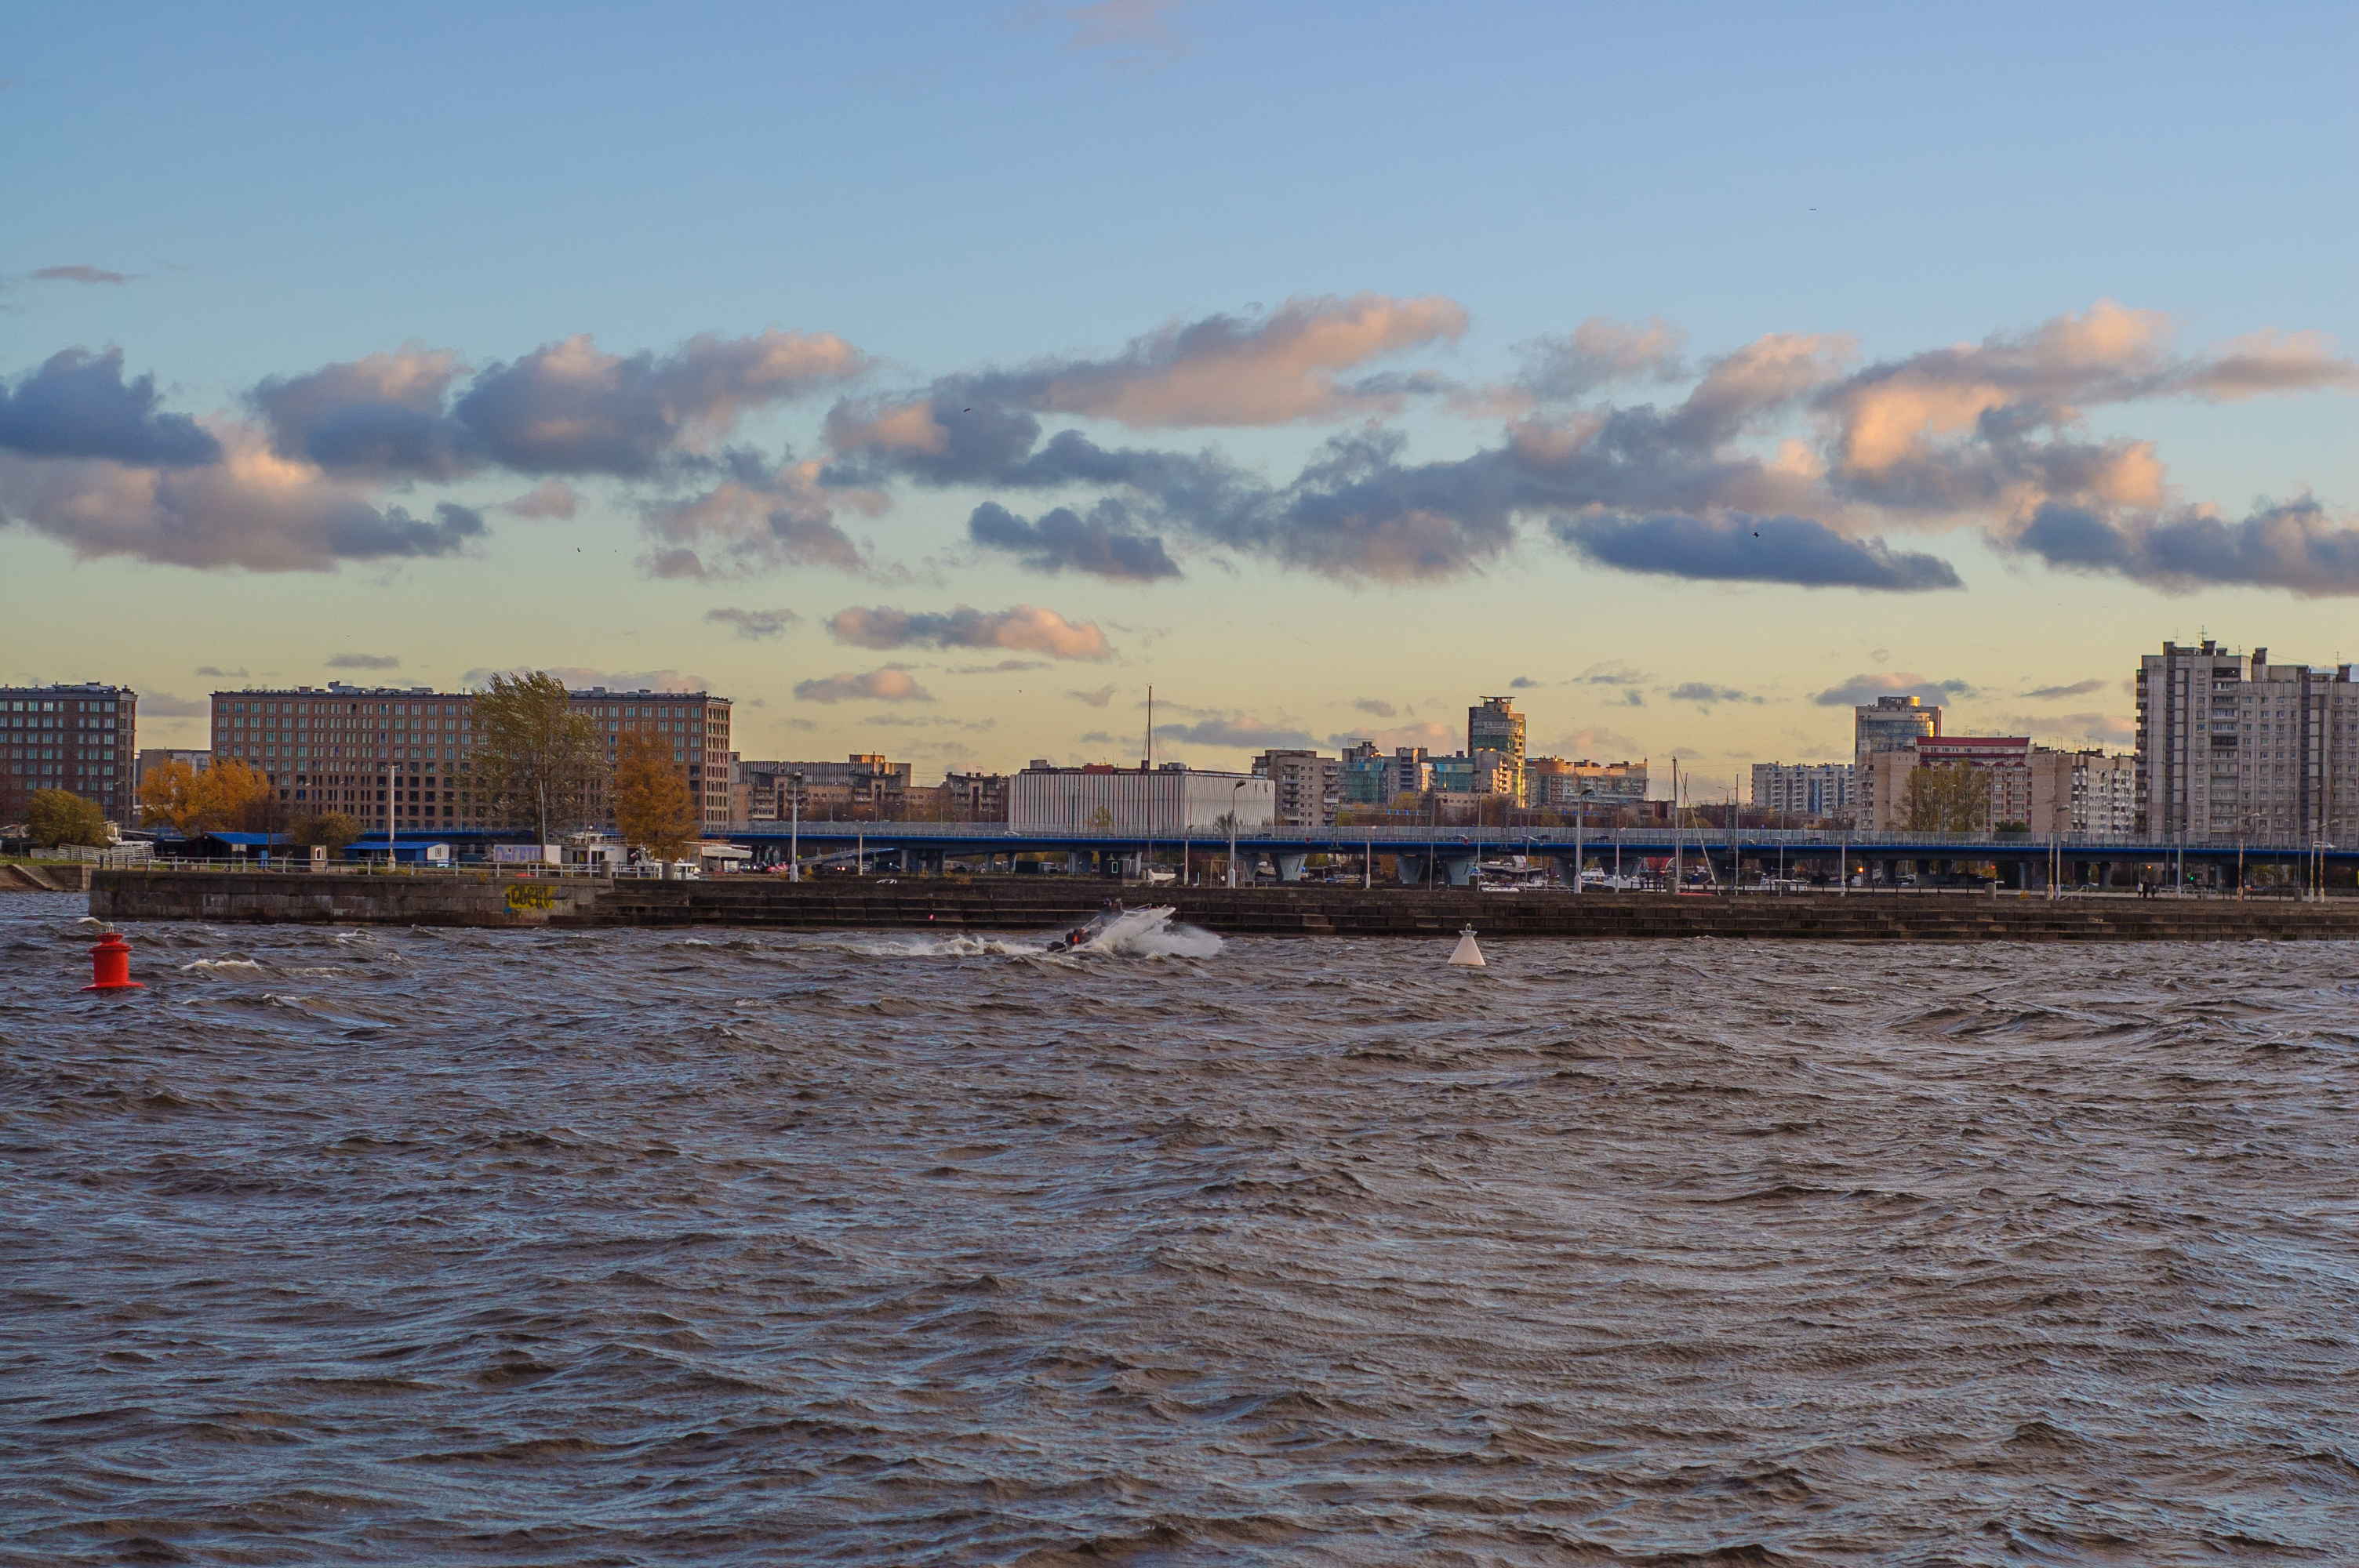
images, cloud, water, sky, building, tower block, body of water, dusk, cityscape, horizon, waterway, city, metropolitan area, lake, calm, metropolis, shore, wind wave, bridge, cumulus, evening, channel, coast, winter, sunset, ocean, wave, downtown, water transportation, skyscraper, tourism, wind, reflection, sound, skyline, sea, sunrise, house, beach, afterglow, vacation, river, reservoir, condominium